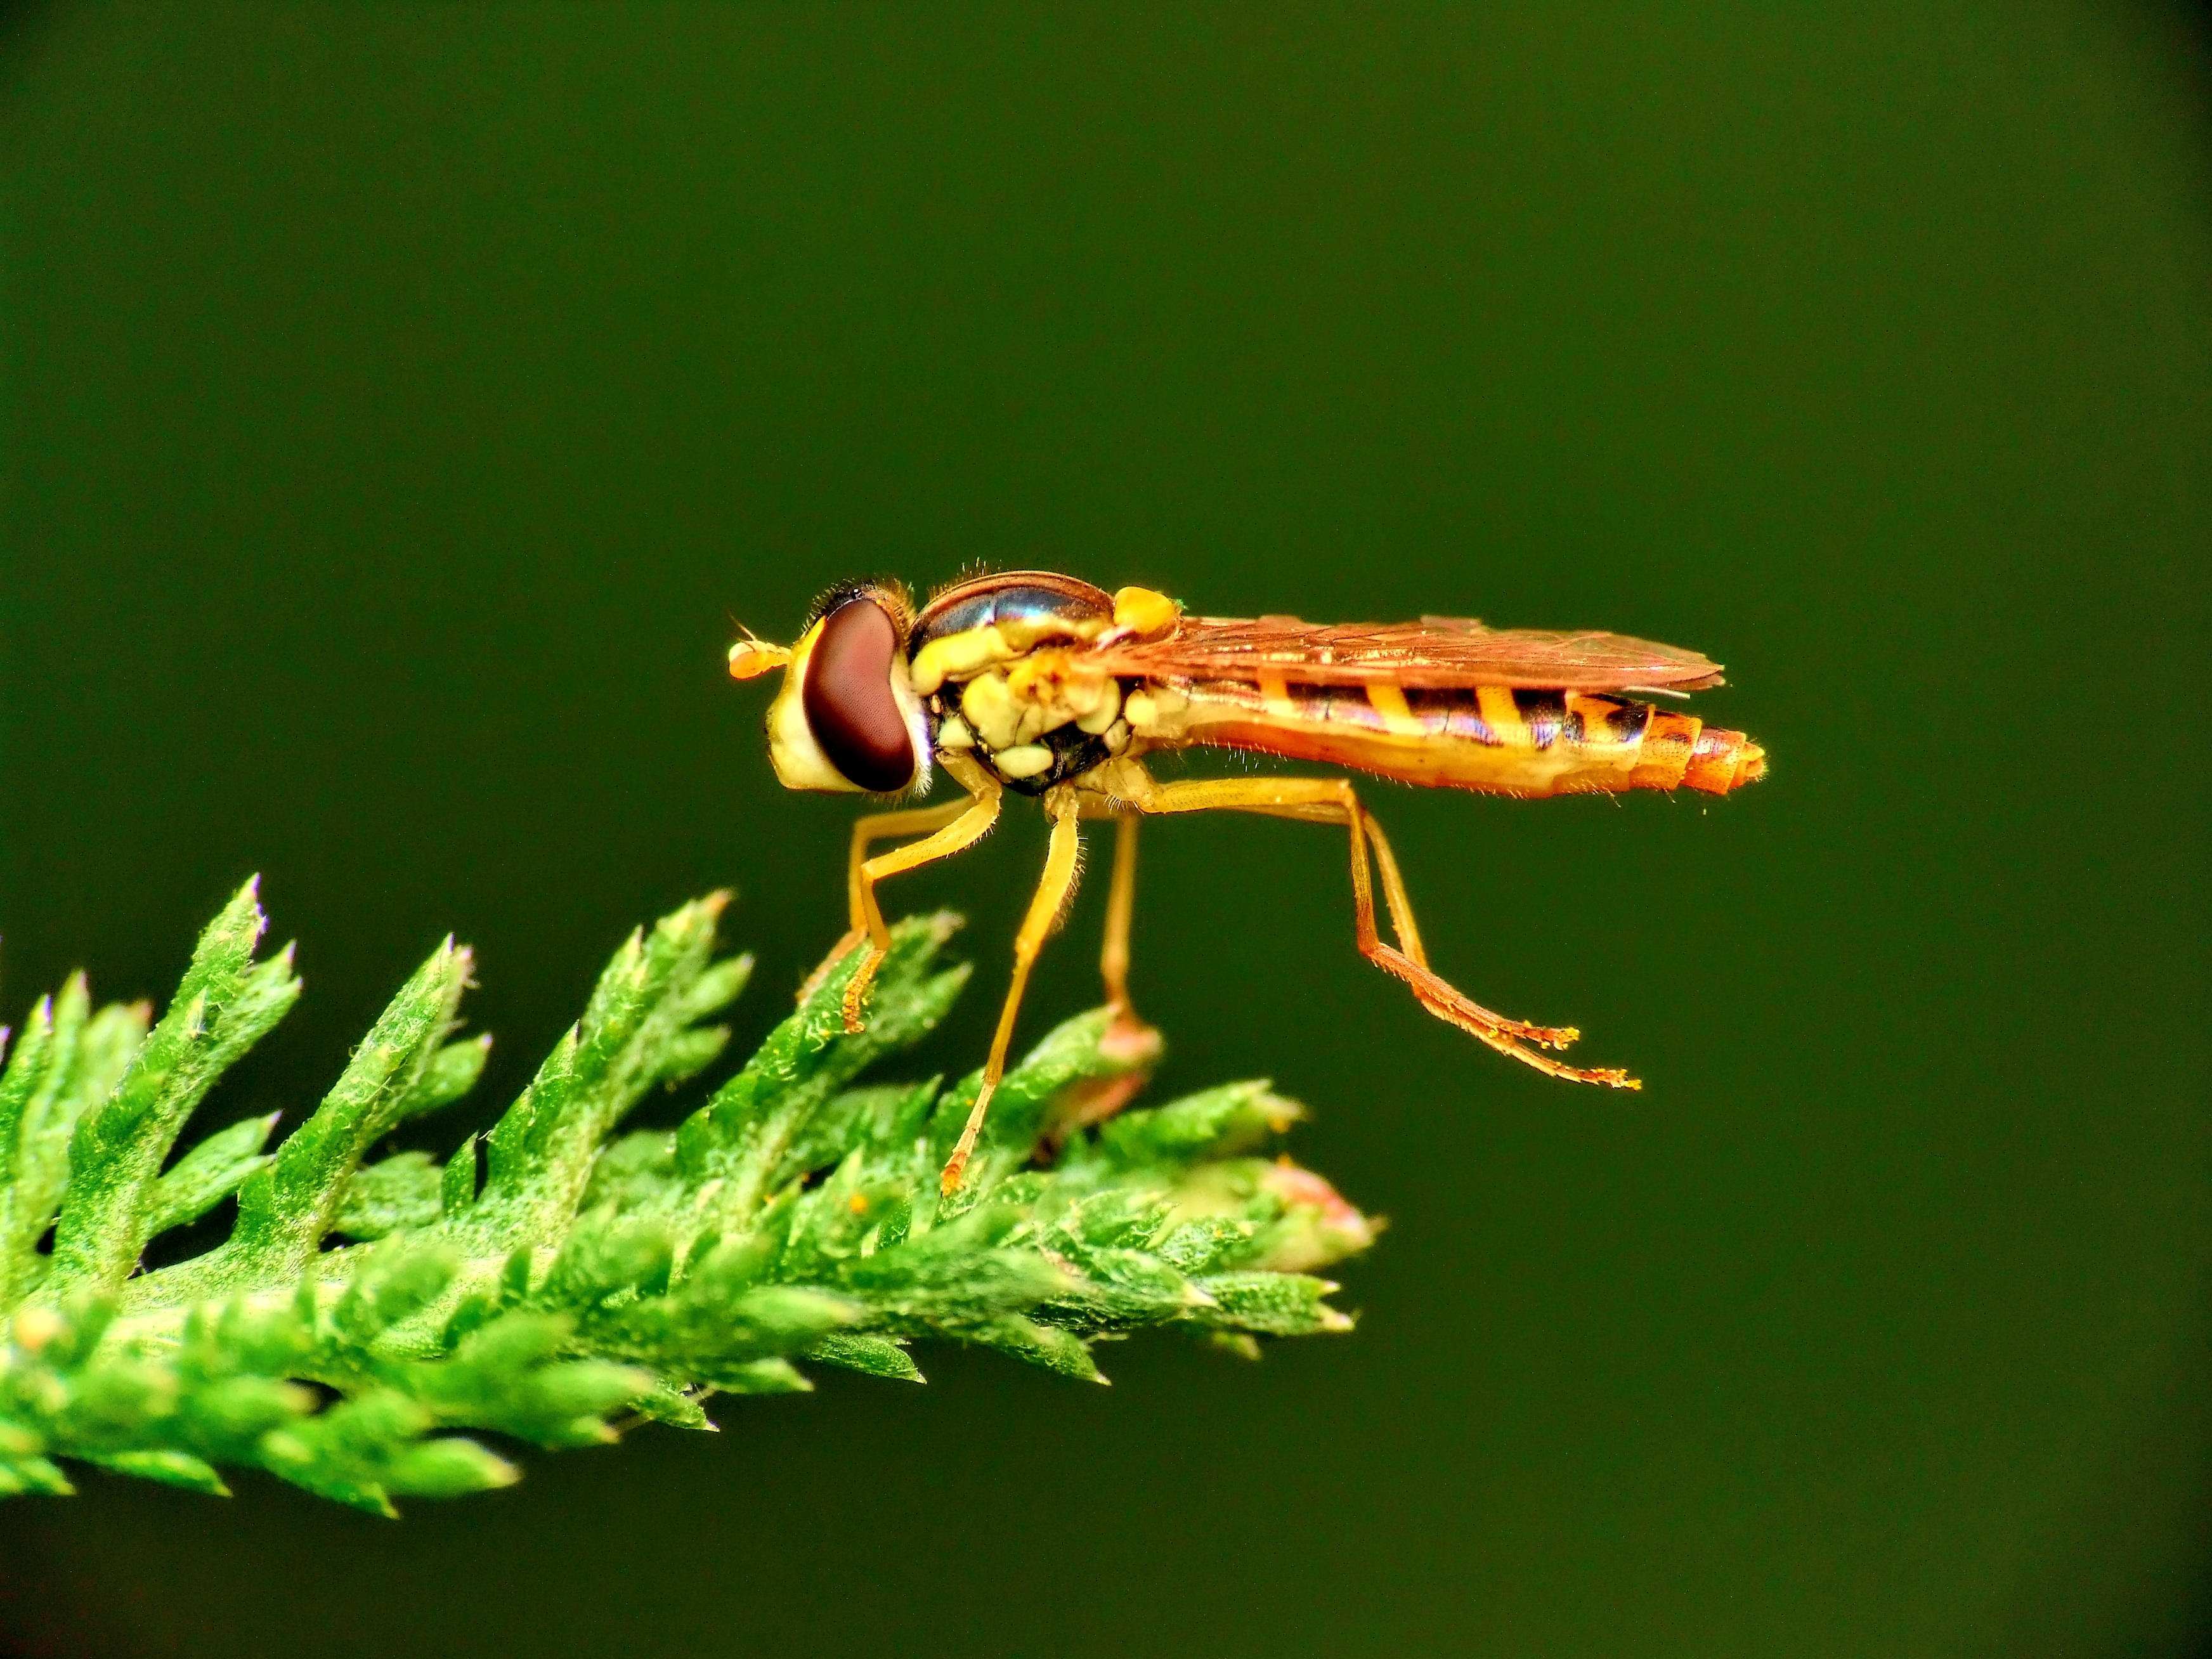
nature, grass, photography, flower, summer, green, insect, macro, garden, fauna, invertebrate, close up, vegetation, macro photography, arthropod, mucha, plant stem